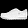
Label: Sneaker